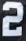
Number: 2